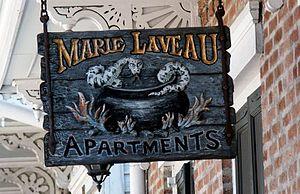
Enseigne sur la façade de la maison Marie Laveau à La Nouvelle-Orléans en Louisiane.
Marie Laveau est une créole francophone et prêtresse vaudou renommée de La Nouvelle-Orléans, en Louisiane.
Les Franco-Américains sont des citoyens des États-Unis ayant une ascendance française, ancienne ou récente. L'expression englobe les personnes ayant des ascendants originaires de Nouvelle-France, de Haute et Basse-Louisiane, ou des colonies françaises des Caraïbes.